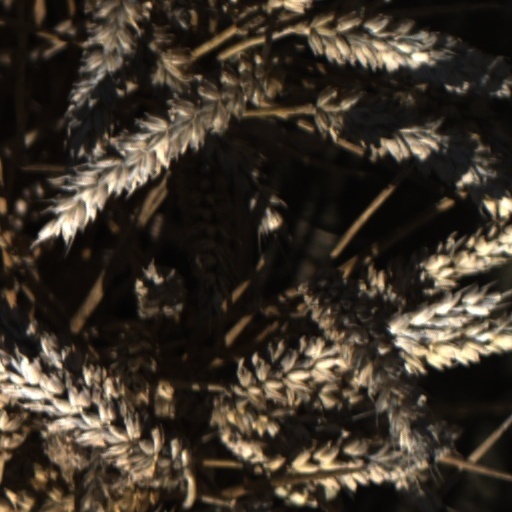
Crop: wheat